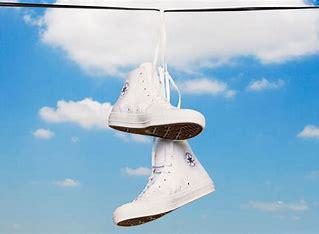
Brand: Converse
Model: Chuck Taylor All Star Ii